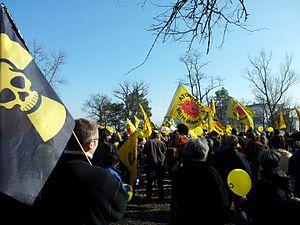
La centrale nucléaire de Fessenheim est la première centrale nucléaire française REP de la filière 900 MW mise définitivement à l'arrêt. Implantée en bordure du Grand canal d'Alsace sur le territoire de la commune de Fessenheim, sa construction, décidée à la fin des années 1960 par les présidents Charles de Gaulle puis Georges Pompidou, repose sur la technologie des réacteurs à eau pressurisée de l'entreprise américaine Westinghouse Electric. La centrale est équipée de deux réacteurs d'une puissance installée de 900 MWe chacun qui permettaient d’économiser un surcroît d’émission de gaz à effet de serre compris entre 6 et 12 millions de tonnes équivalent CO2 par an, par rapport à une production équivalente par des centrales au gaz ou au charbon.